John Ryan (New South Wales politician)

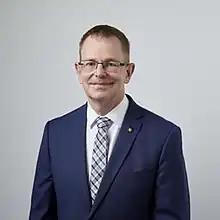

John Francis Ryan (born 20 September 1956) is a former Australian politician. He was a Liberal Party member of the New South Wales Legislative Council from 1991 to 2007. He was the Liberal Deputy Leader in the Legislative Council from 2003 to 2007.